Frýdlant

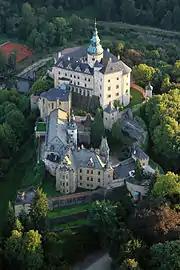
Frýdlant Castle

The area was settled by Slavic tribes from Lusatia from the 6th century onwards.